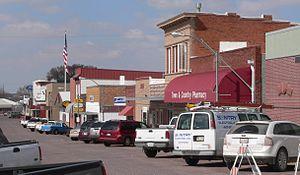
La ville américaine de Syracuse est située dans le comté d'Otoe, dans l’État du Nebraska. Lors du recensement de 2010, elle comptait 1 942 habitants.